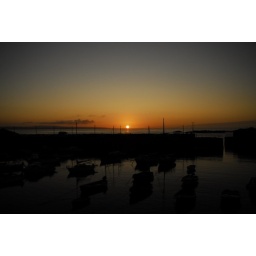
Taken from the harbour wall outside our room at the ship inn in mousehole